1983–84 Gillingham F.C. season

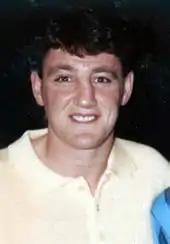
Steve Bruce scored twice in Gillingham's first league game of 1984.

Four of Gillingham's five league games originally scheduled for January were postponed, two of them because of the team's continuing involvement in the FA Cup, with the result that the team played only one Third Division match in the month, at home to Sheffield United. Bruce scored twice and Weatherly and Cochrane added a goal each as Gillingham took a 4–0 lead, but their team-mates John Sitton and Peter Shaw then both scored own goals; the game finished 4–2 to Gillingham. At the end of the month, Gillingham were 12th in the league table but had the advantage that they had between two and five more games still to play than every team above them. They secured a 3–2 win away to Brentford on 4 February and, despite conceding a goal inside the first minute, continued their unbeaten run a week later by beating AFC Bournemouth 2–1. The team's next two matches both ended in draws, 0–0 at home to Bradford City and 2–2 at home to Millwall, and they remained unbeaten in the Third Division in 1984 when two goals from Mehmet and one from Cascarino gave them a 3–0 victory at home to Wigan Athletic on 25 February. At the end of the month, Gillingham were 10th in the table, seven points below the top three places which would result in promotion, but still with the advantage of having played up to four fewer games than all the teams above them.